Pornography

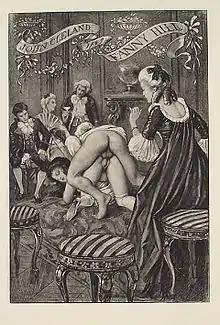

In Europe, the Italian Renaissance work from the 16th century - "I Modi" ("The Ways") also known as "The Sixteen Pleasures" became famous for its engravings that explicitly depicted sex positions.